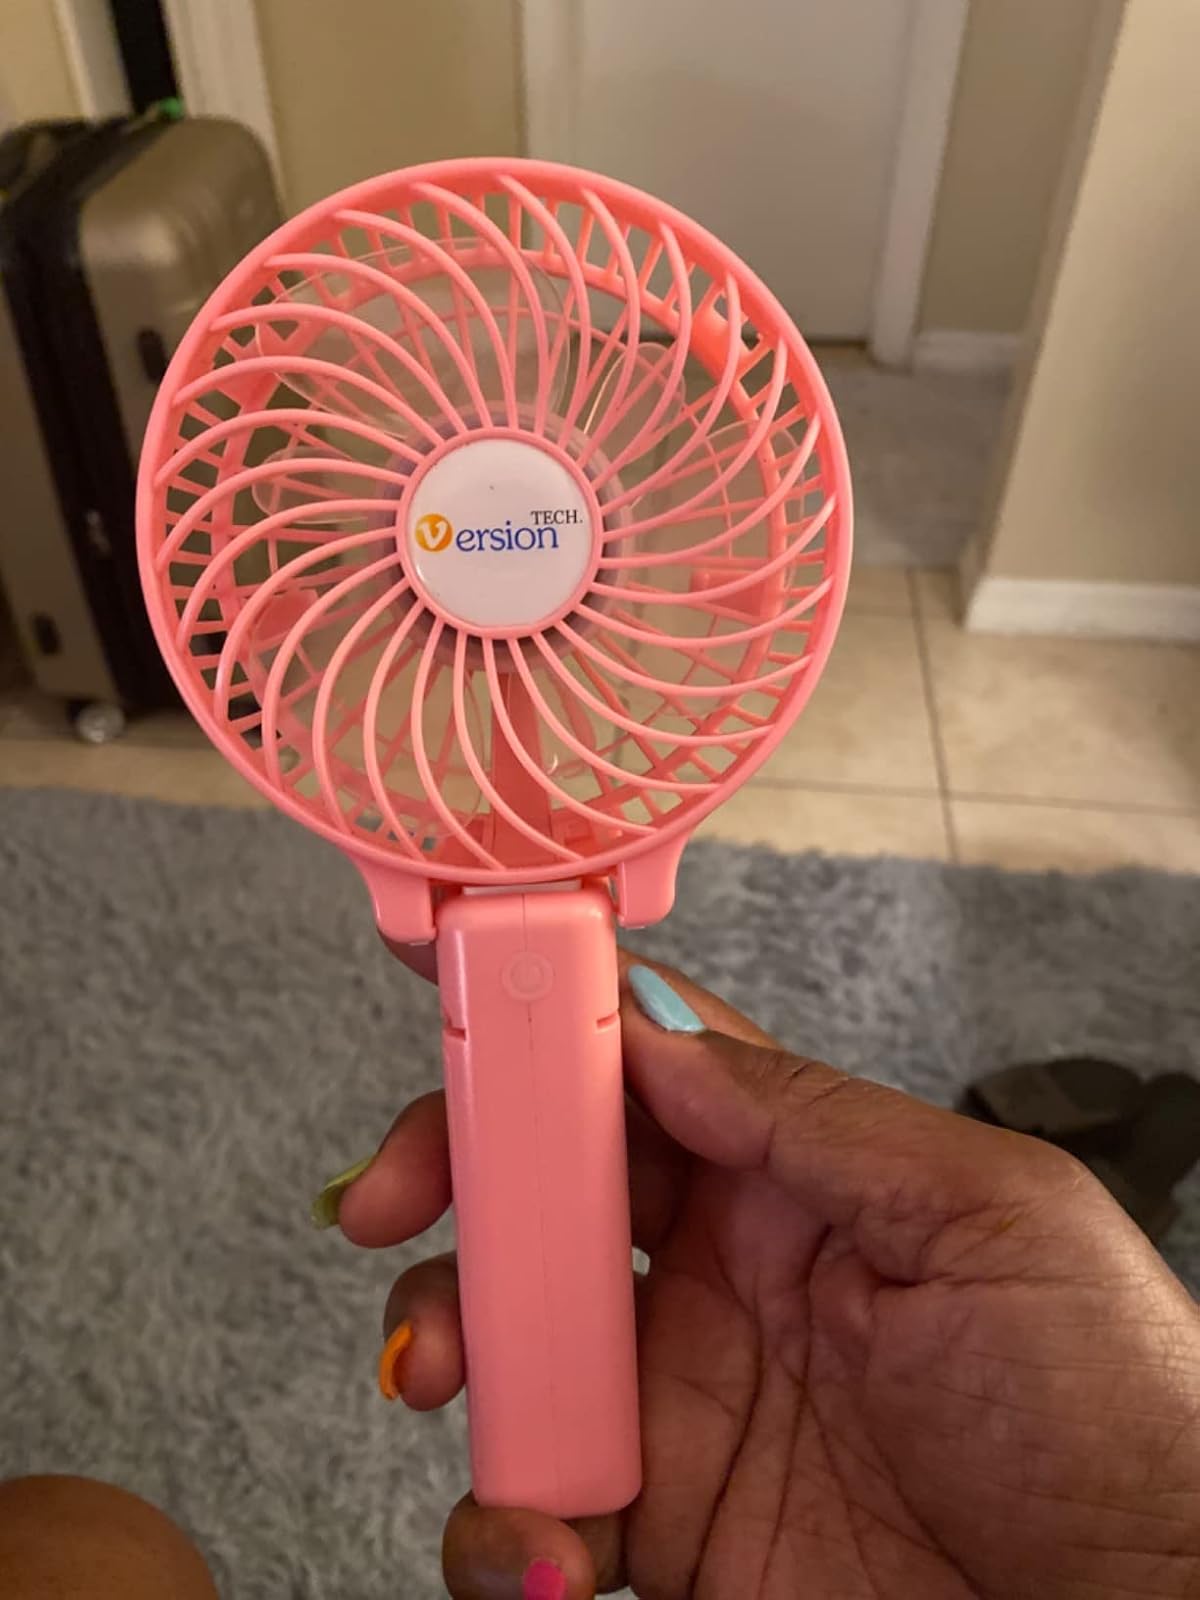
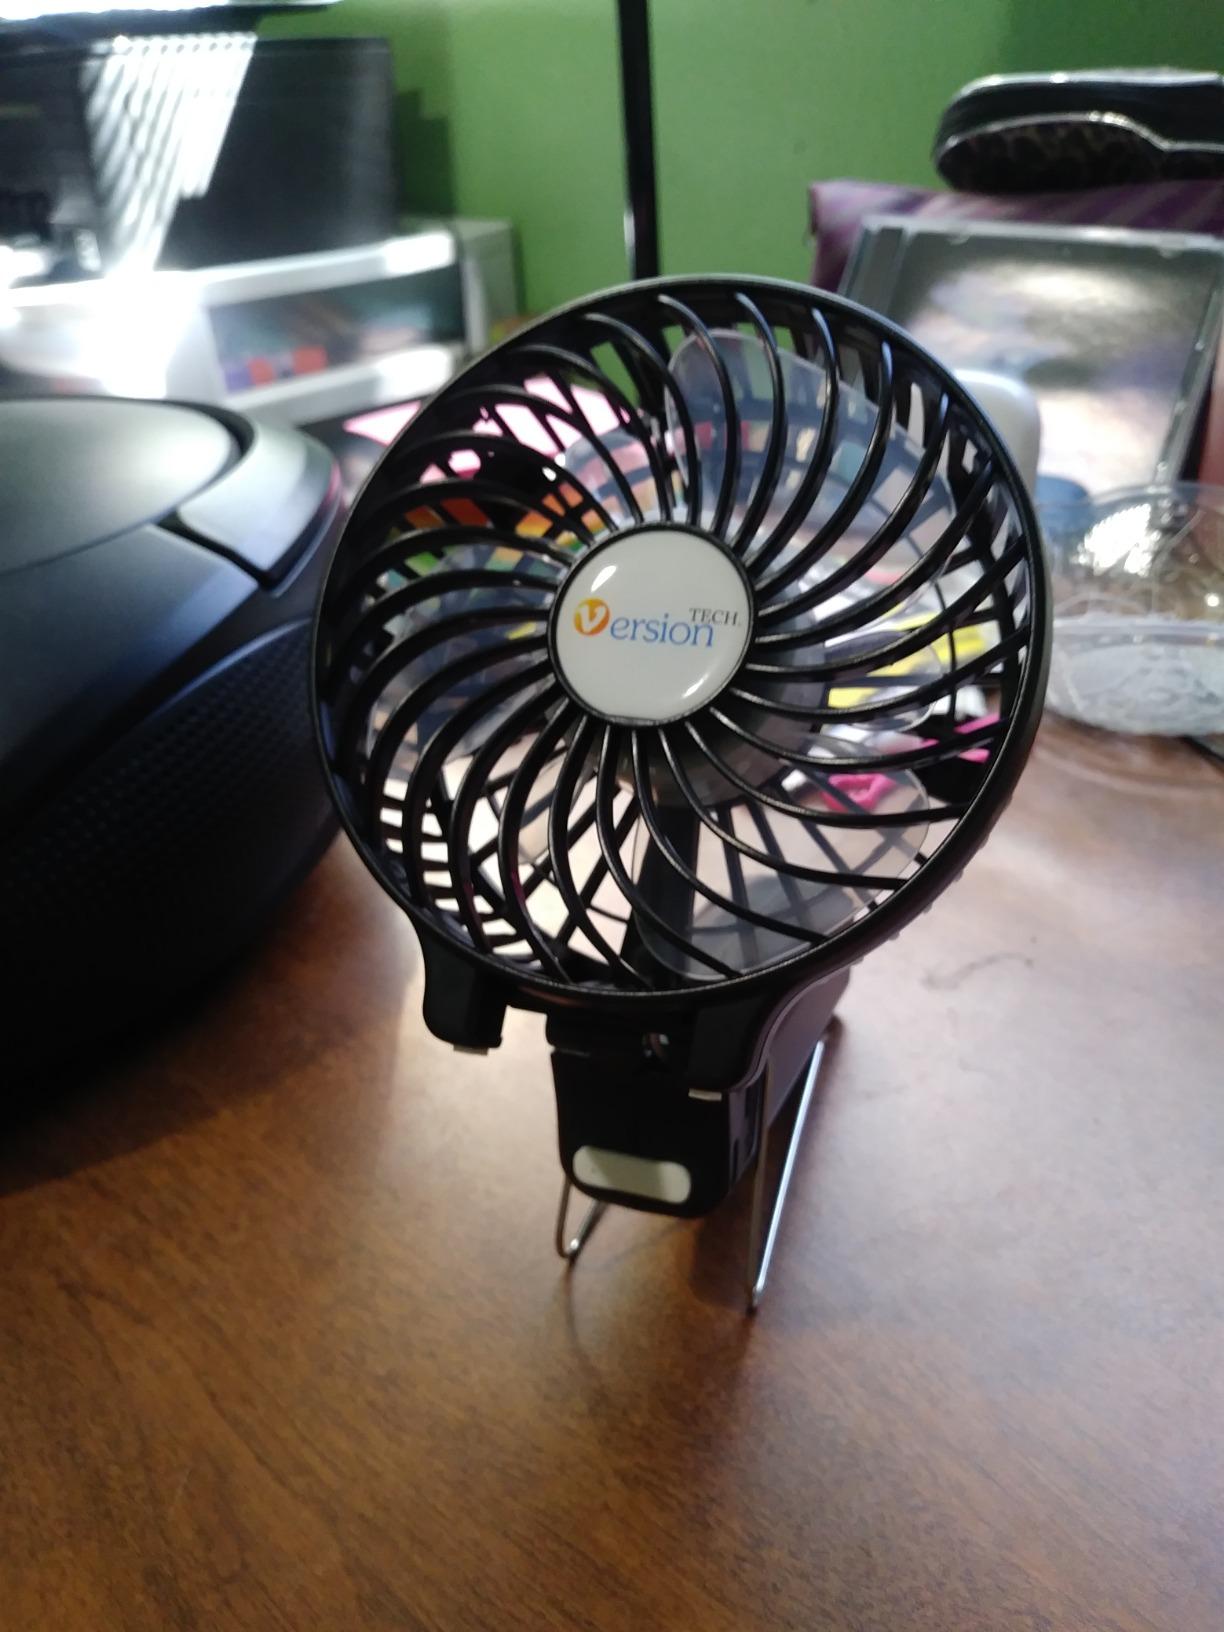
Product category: fan
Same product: no